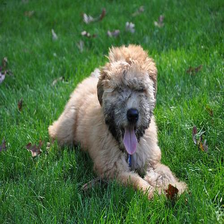
Species: dog
Breed: wheaten terrier